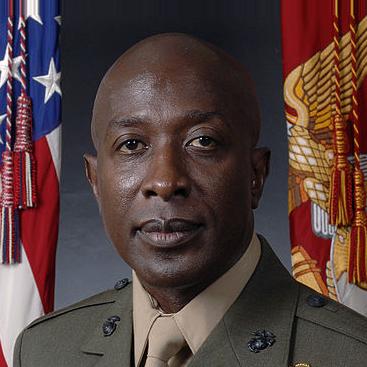
Age: 49